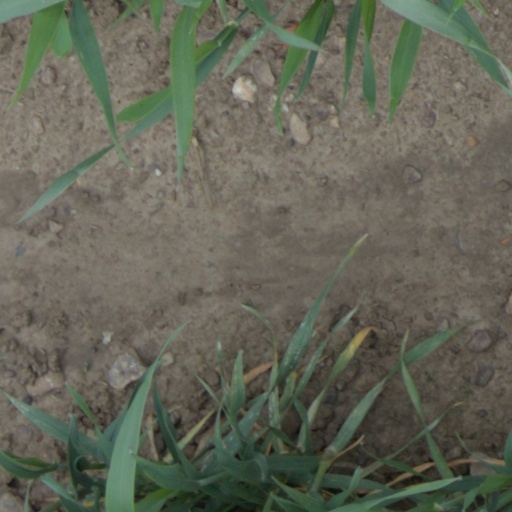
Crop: wheat